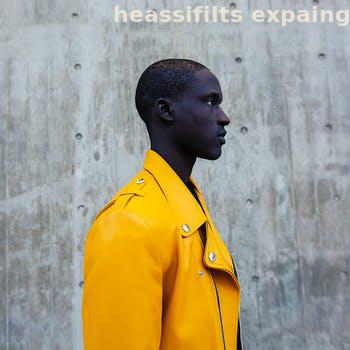
Label: Watermark